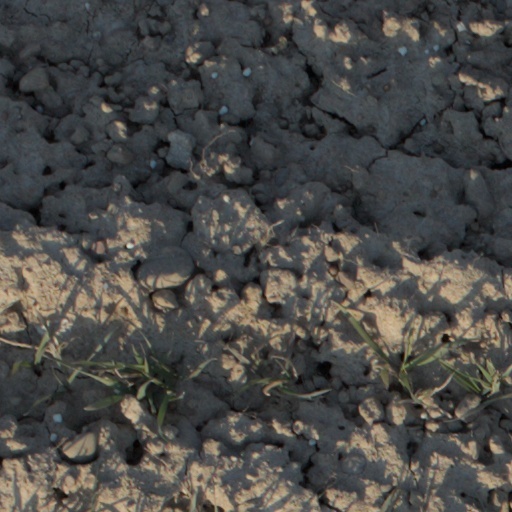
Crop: wheat